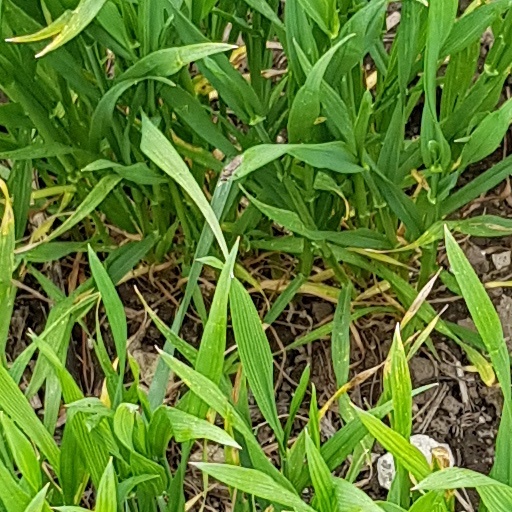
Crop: wheat